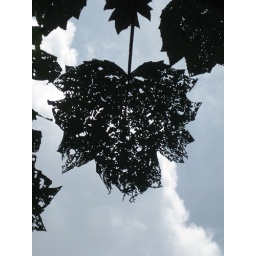
Hiking in the cloud forest